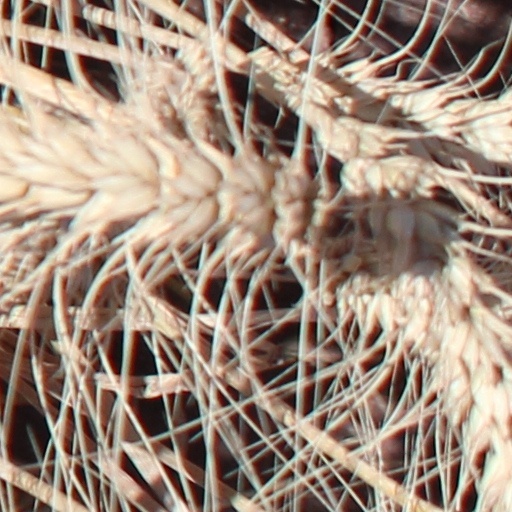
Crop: wheat